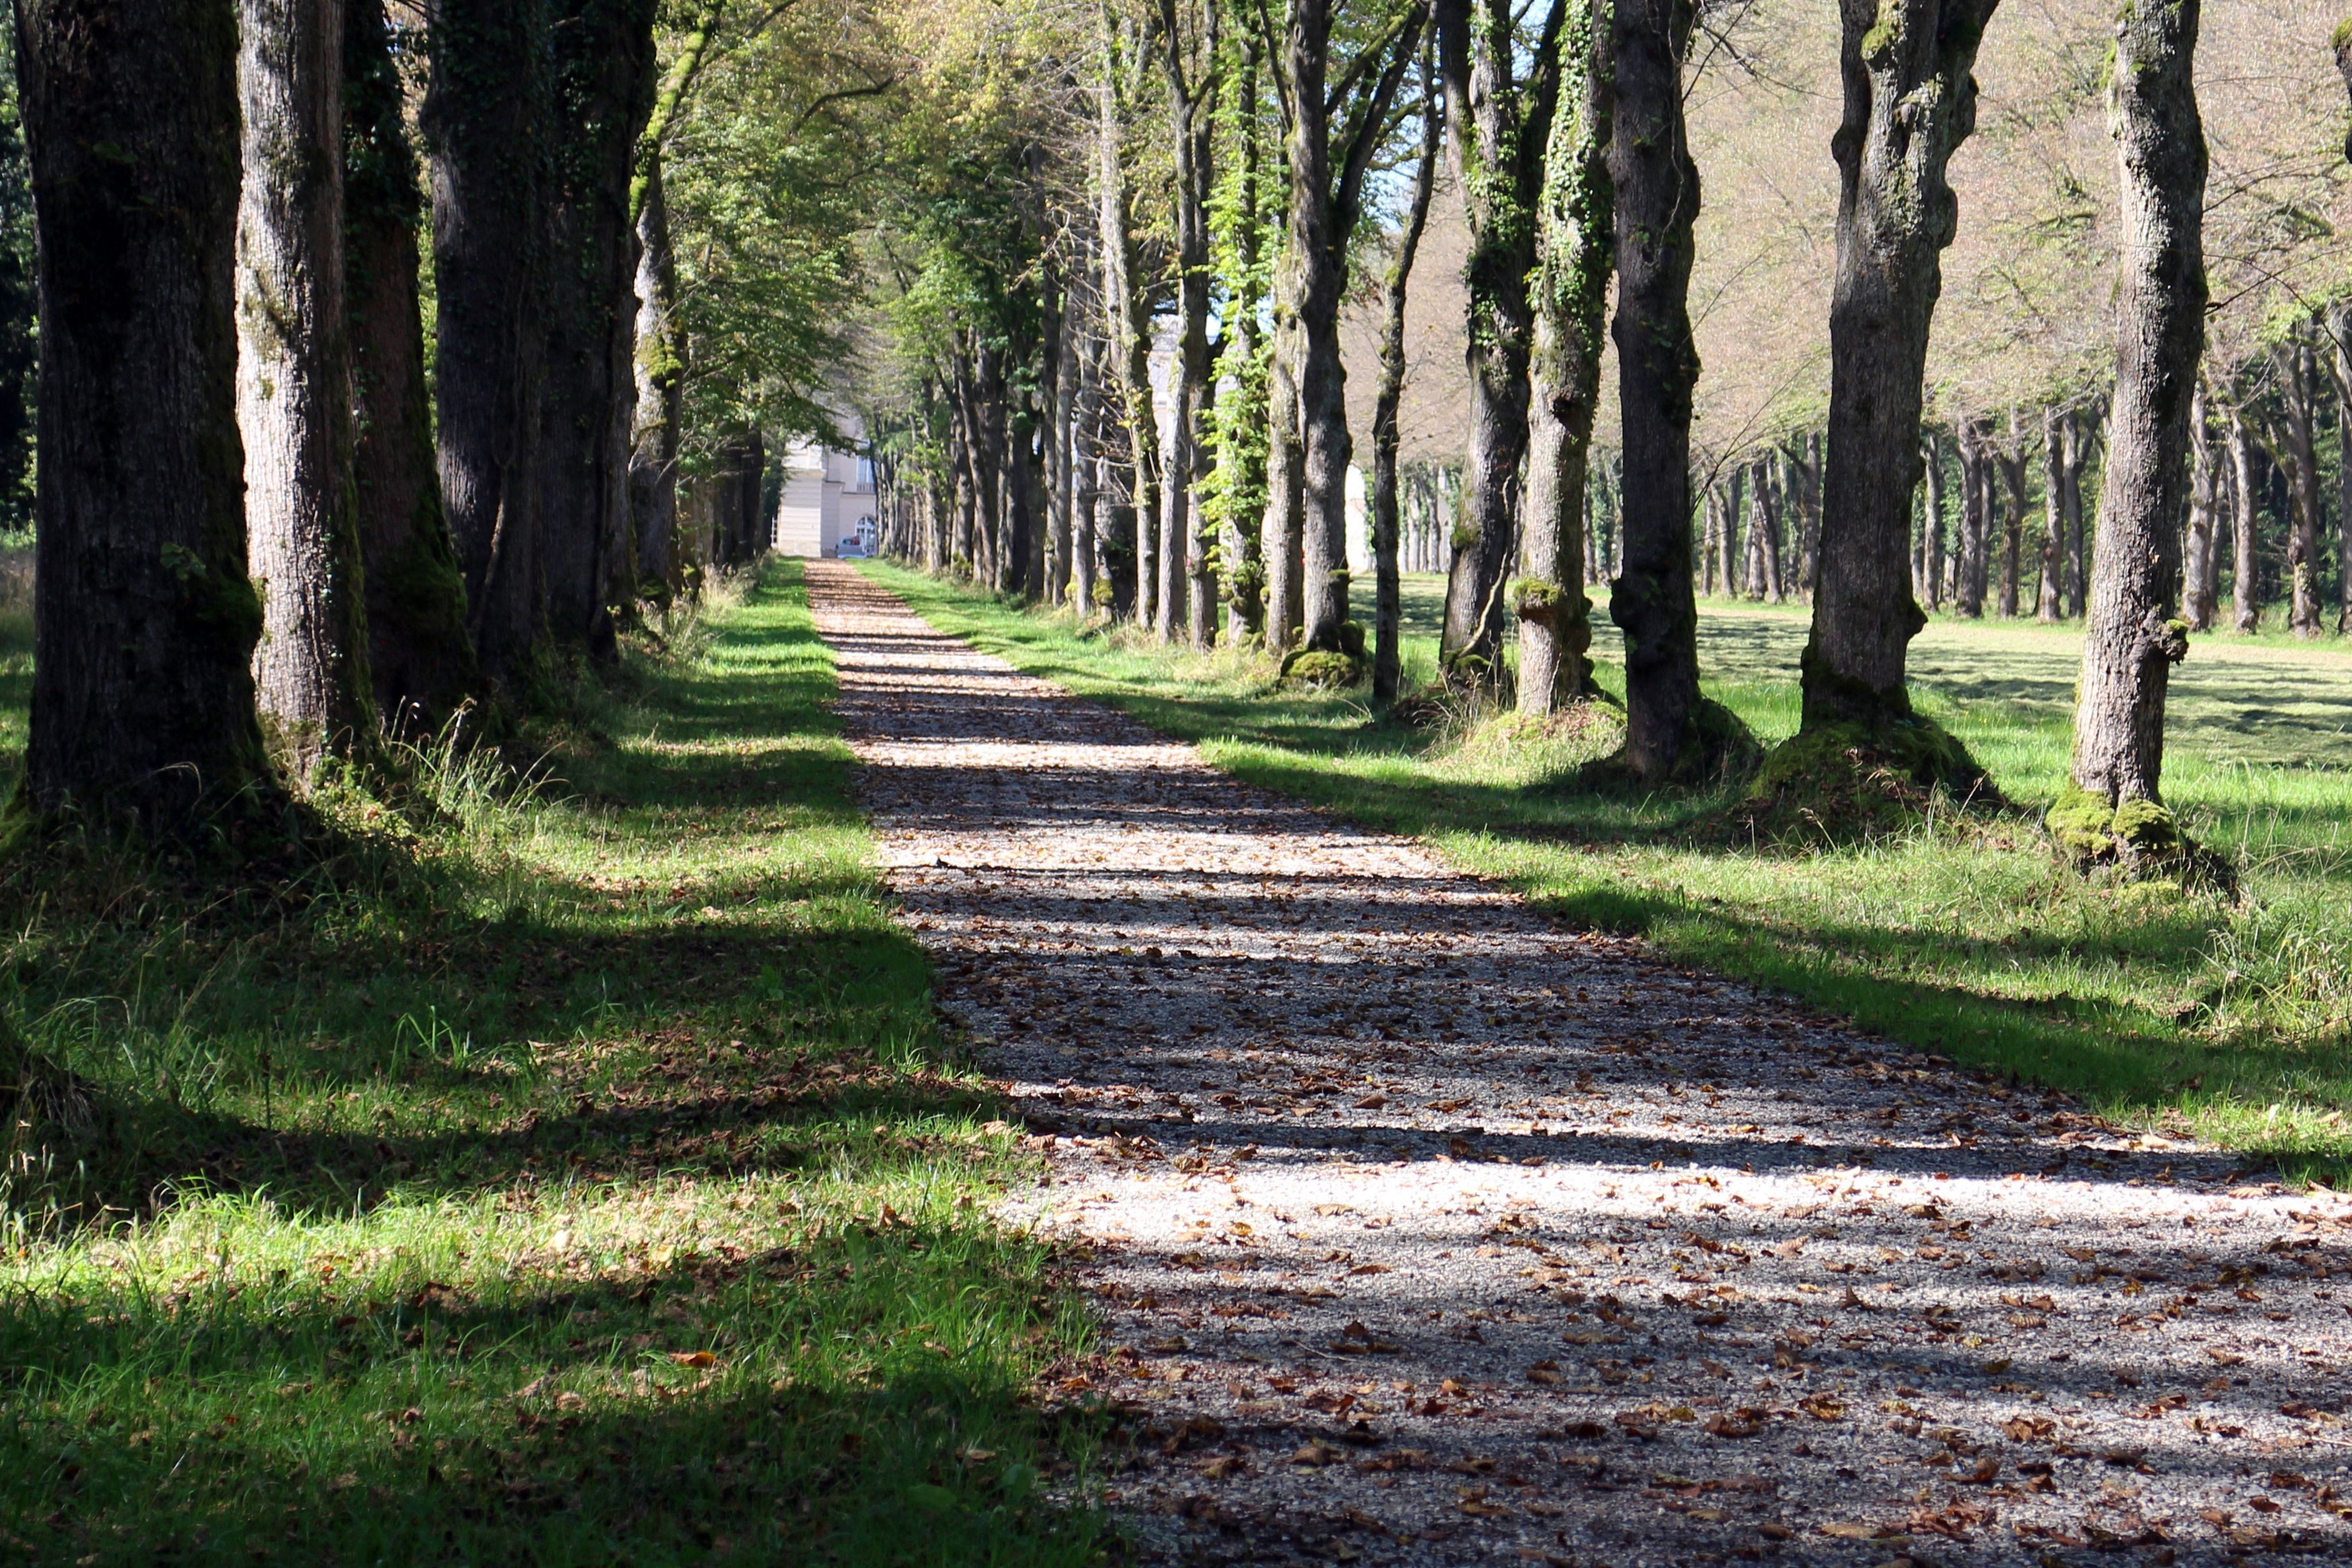
tree, nature, forest, grass, plant, hiking, trail, lawn, meadow, sunlight, leaf, autumn, park, leisure, lane, trees, avenue, deciduous, oak, grove, woodland, habitat, away, ecosystem, recovery, forest path, natural environment, woody plant, temperate coniferous forest